List of lakes of Guam

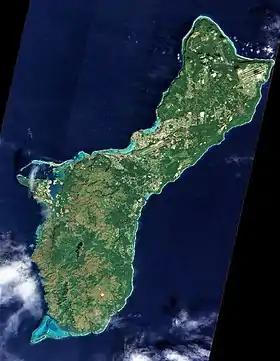
Photo of Guam from space

Guam is made up of islands in the Pacific Ocean just south of the Mariana Islands: it is a territory of the United States. Cocos Island is an island 1 mile (1.6 km) off the southern tip of the United States territory of Guam and is considered part of Guam. Other islands in the Guam island chain are: Fofos, Cabras, As-Gadao and Agrigan. Fresh water in Guam is found in many marshy areas or ponds, and one large Fena Lake reservoir.